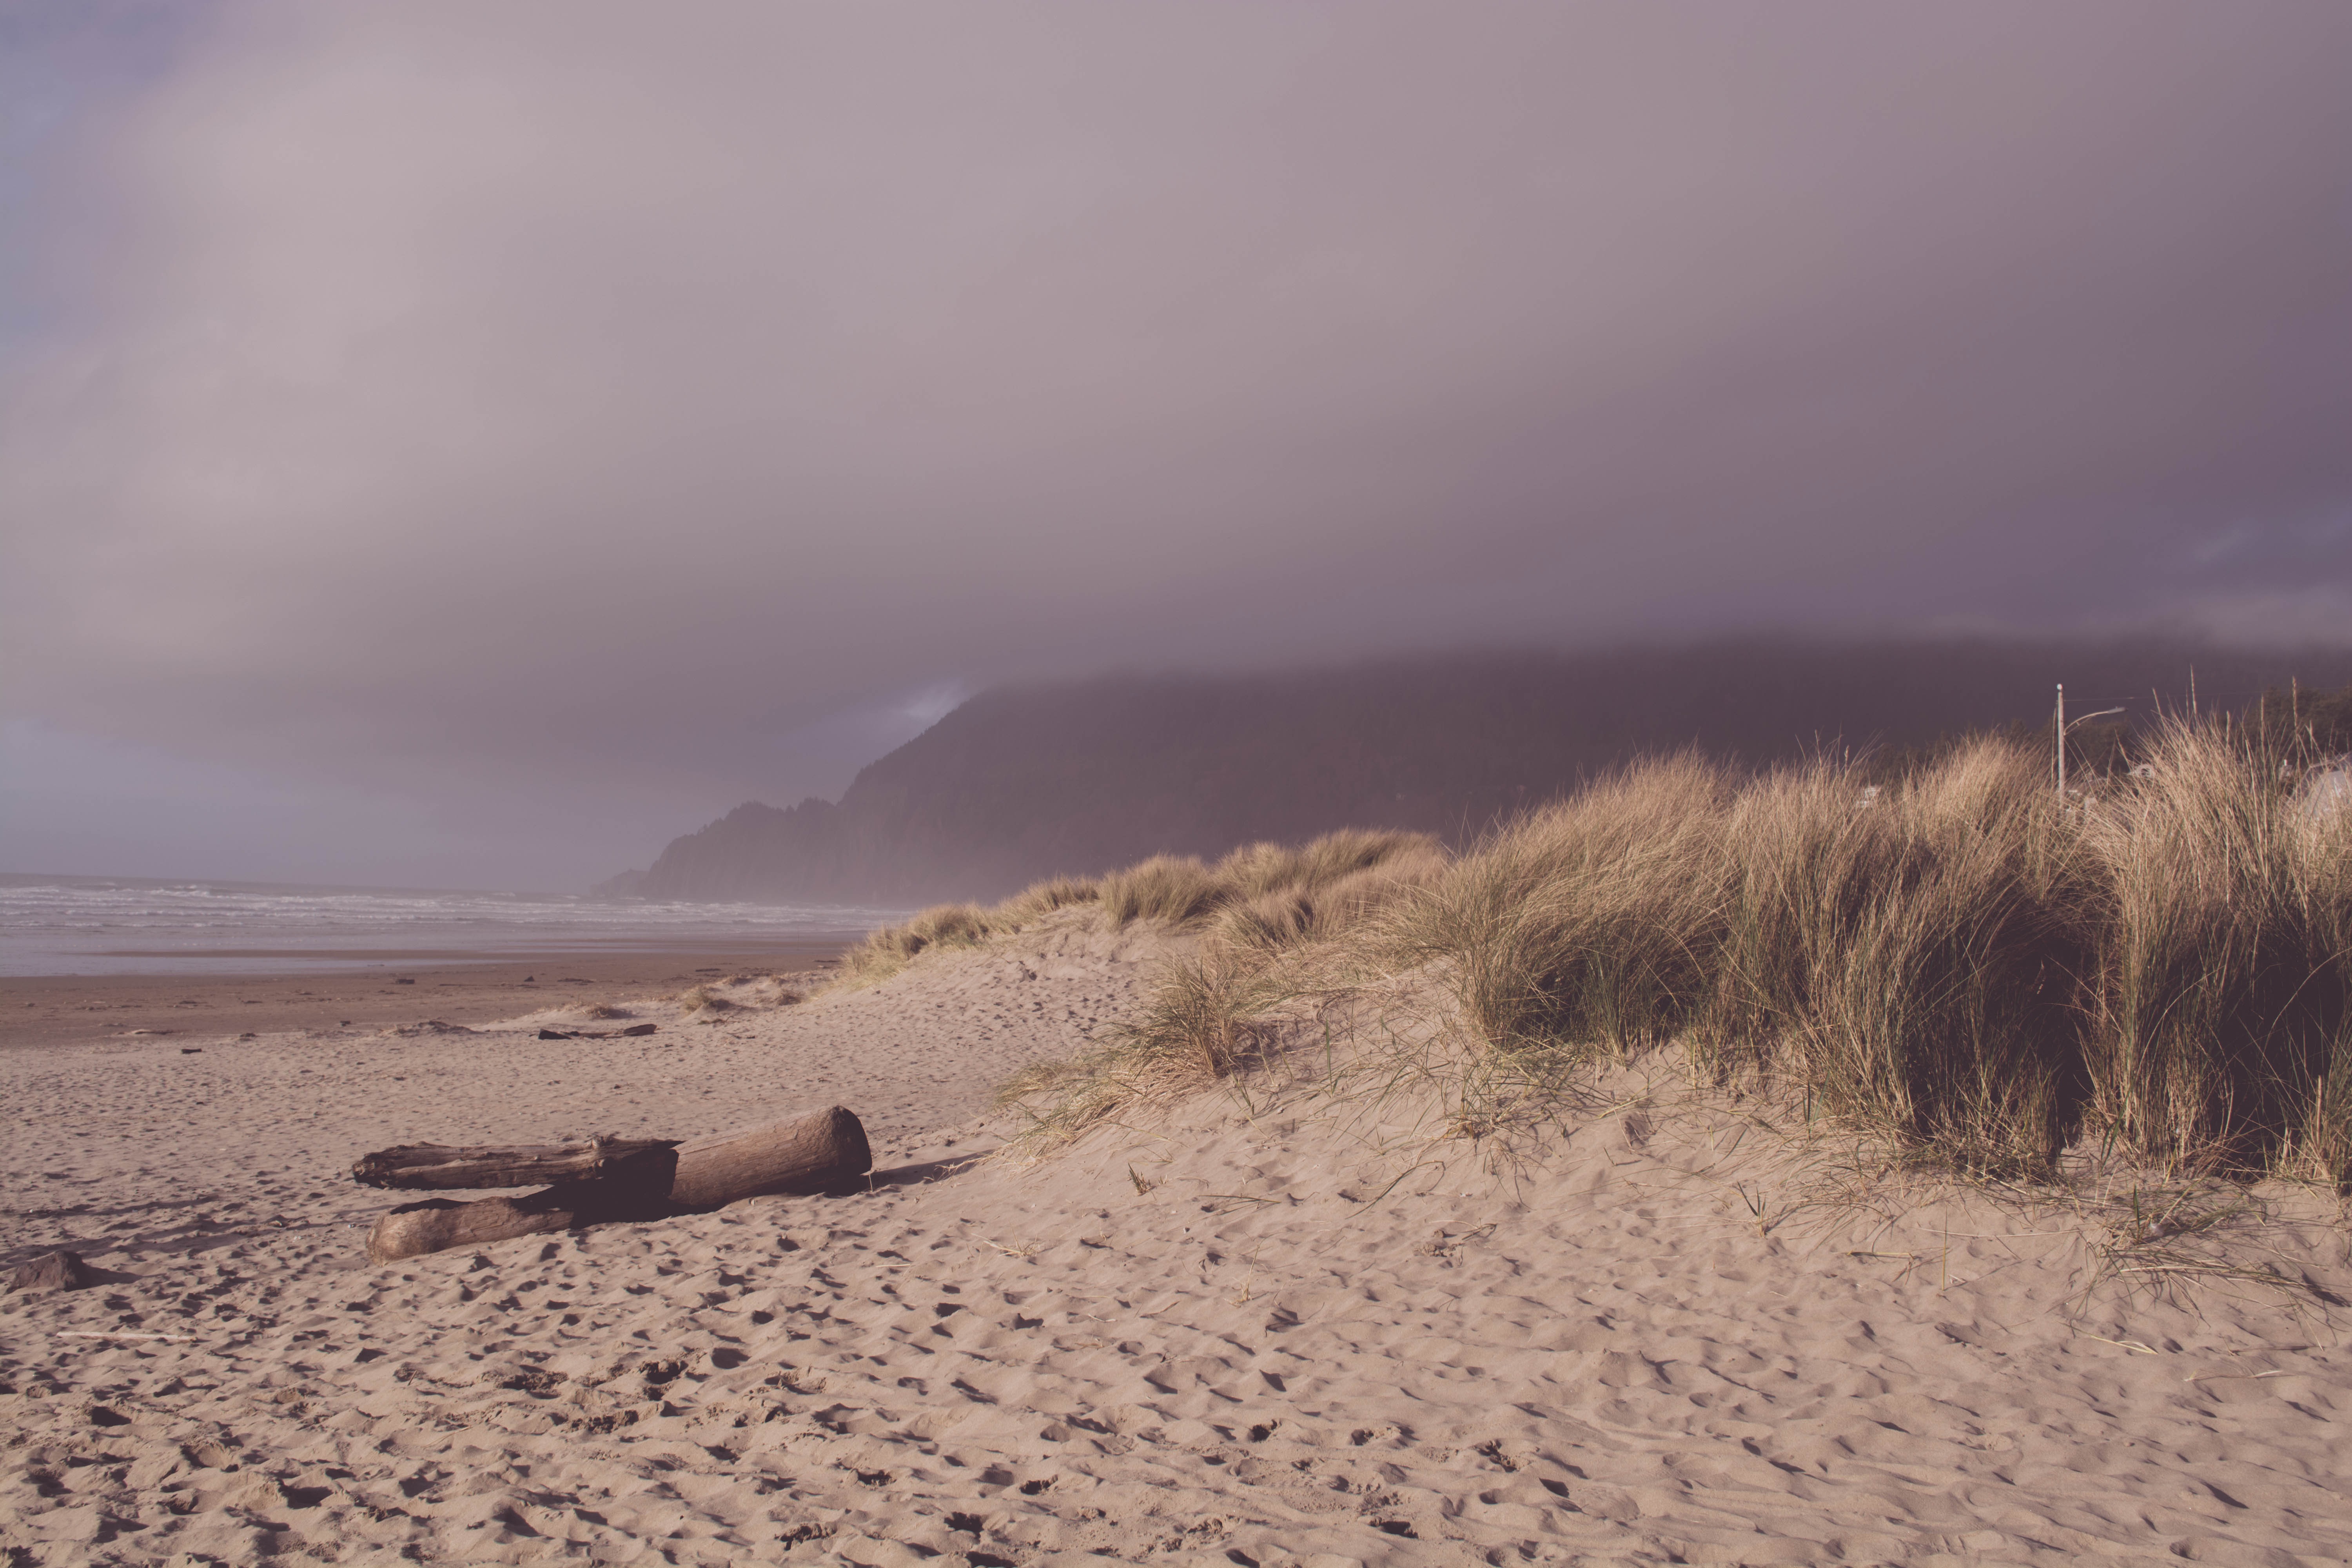
beach, landscape, sea, coast, sand, ocean, horizon, mountain, cloud, morning, shore, wave, dawn, vacation, weather, body of water, plateau, habitat, landform, natural environment, atmospheric phenomenon, aeolian landform, sayan